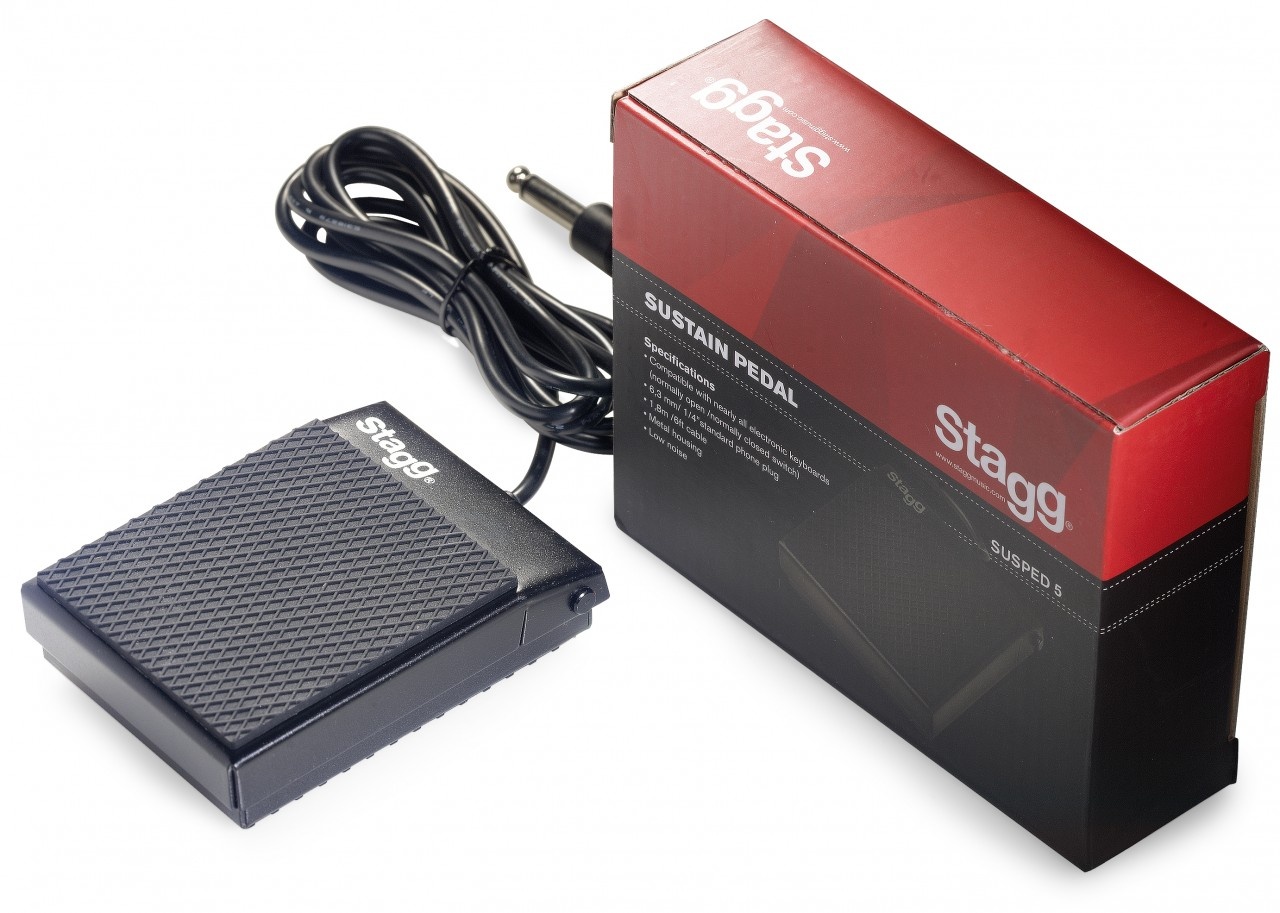
SUSPED5 Keyboard/ Piano Sustain Pedal
Brand: Stagg
Universal sustain pedal for electronic piano or keyboard, with polarity switch and metal housing - Housing: Black sturdy metal, square-shaped - Pedal: Anti-slip rubber layer - Output: 1.8 m (6') cable with 6.35 mm (0.25") male jack - Switch: Open (+ polarity) / closed (- polarity) - Compatibility: Most electronic pianos and keyboards
Category: Arts & Entertainment > Hobbies & Creative Arts > Musical Instrument & Orchestra Accessories > Musical Keyboard Accessories > Sustain Pedals > Sustain